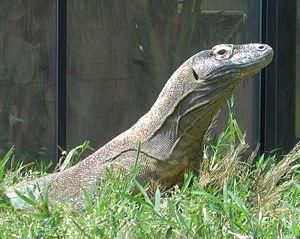
Le Dragon de Komodo ou Varan de Komodo est une espèce de varan qui se rencontre dans les îles de Komodo, Rinca, Florès, Gili Motang et Gili Dasami en Indonésie centrale. Membre de la famille des varanidés, c'est la plus grande espèce vivante de lézard, avec une longueur moyenne de 2 à 3 mètres et une masse d'environ 70 kg. Sa taille inhabituelle est parfois attribuée au gigantisme insulaire car il n'existe pas, dans son habitat naturel, d'autres animaux carnivores pouvant occuper ou partager sa niche écologique, ainsi qu'à ses faibles besoins en énergie. Il est possible que cet animal soit au contraire une forme naine du Mégalania, un varan géant de 8 mètres de long ayant vécu en Australie au moins jusqu'à l'arrivée des premiers aborigènes. En raison de leur taille, ces varans, avec l'aide de bactéries symbiotiques, dominent les écosystèmes dans lesquels ils vivent. Bien que les dragons de Komodo mangent surtout des charognes, ils se nourrissent également d'animaux qu'ils chassent.